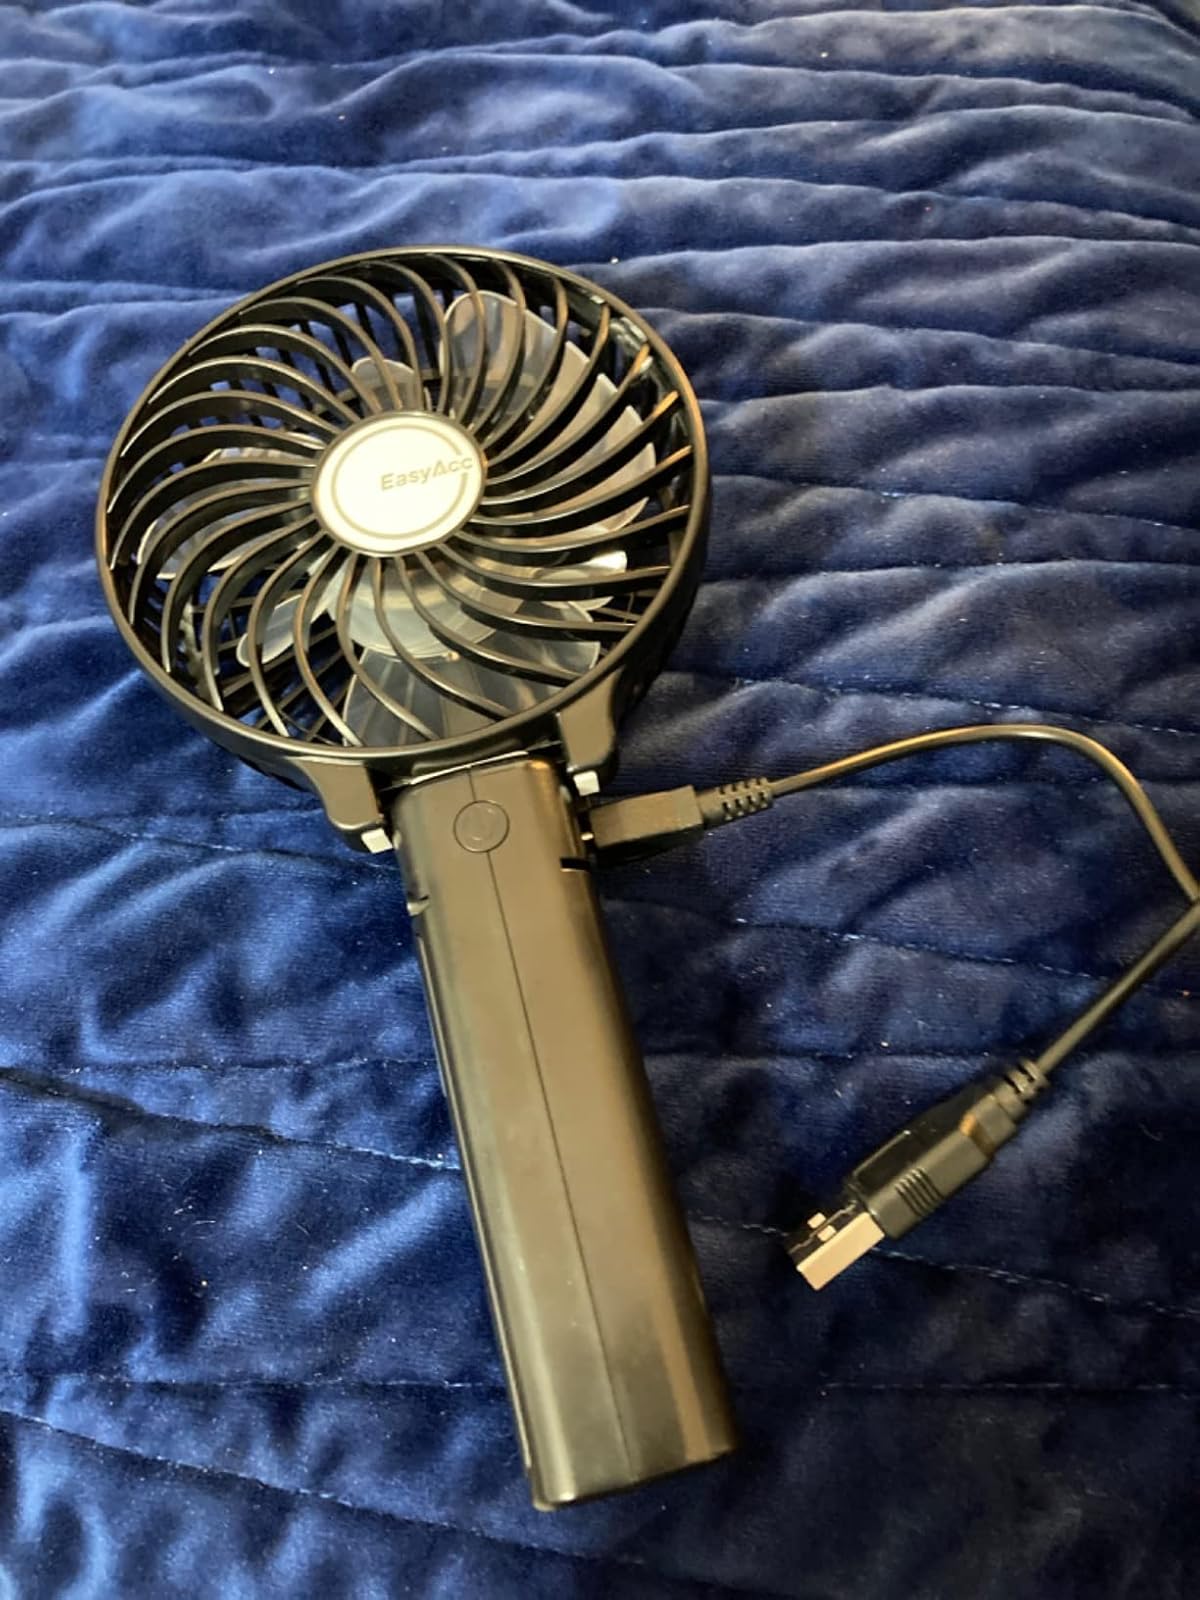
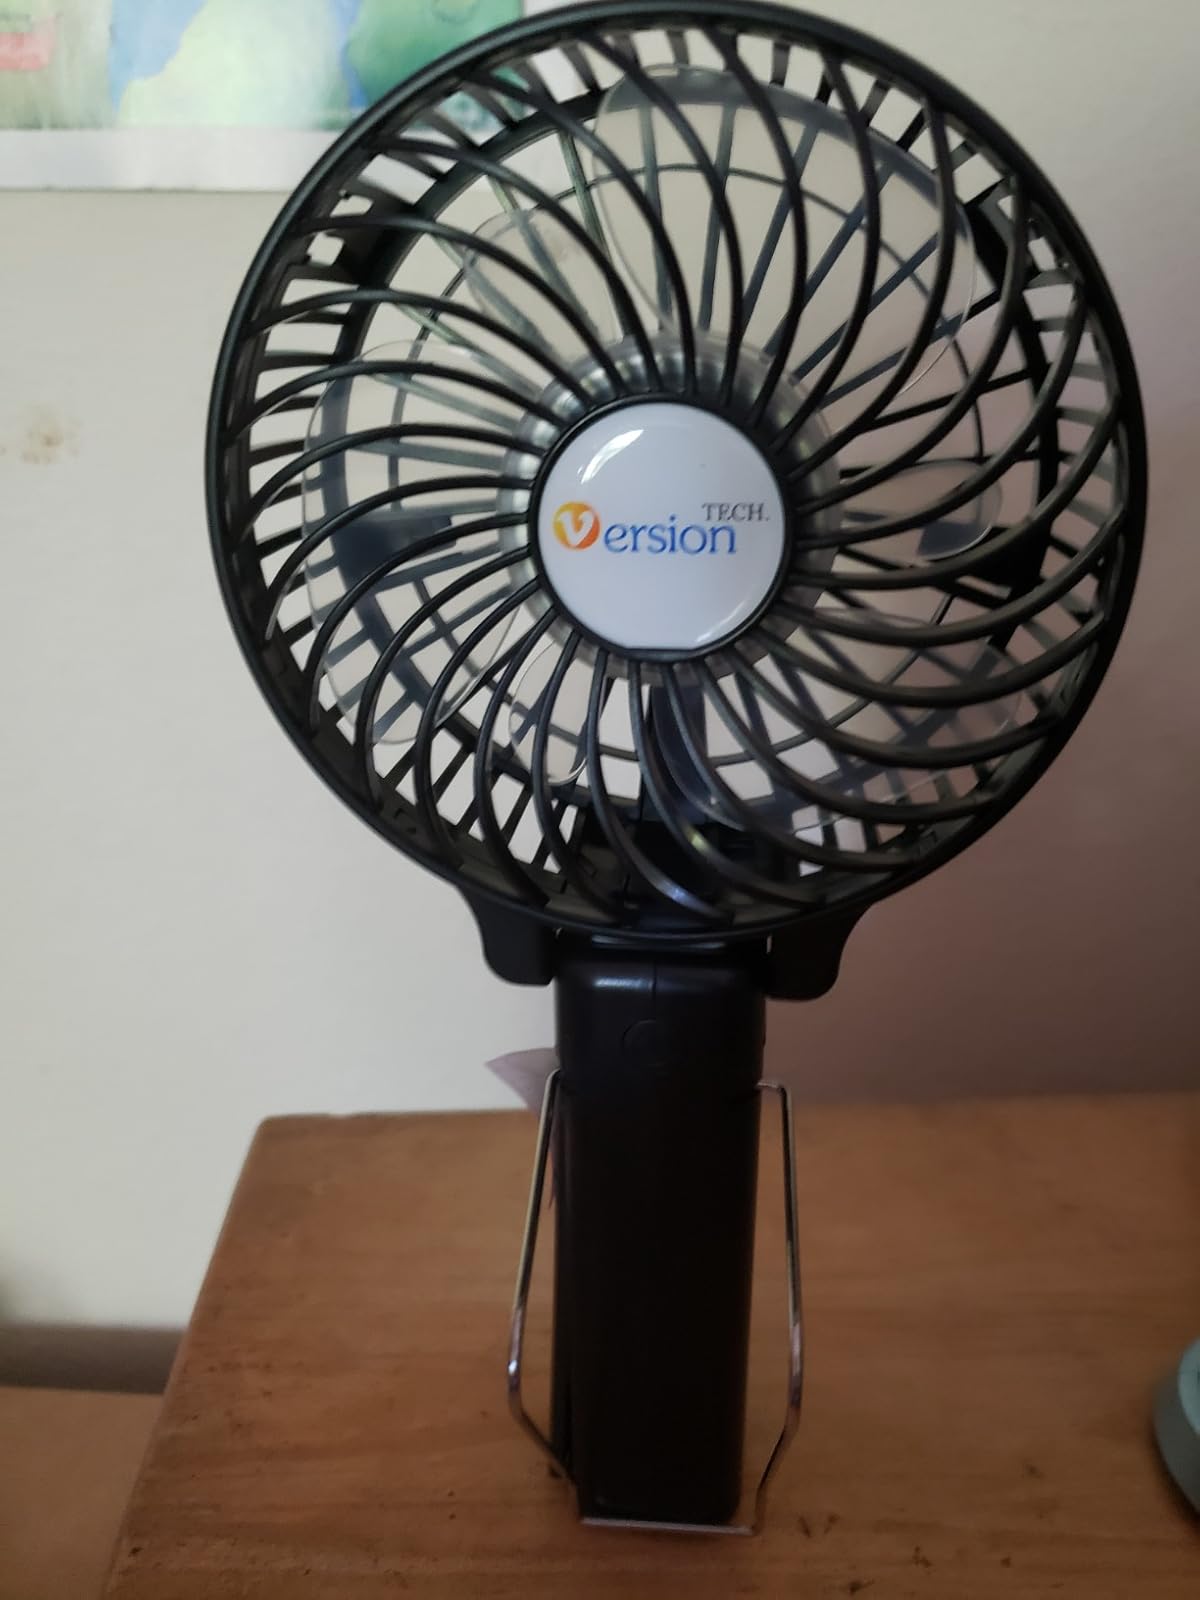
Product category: fan
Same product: no